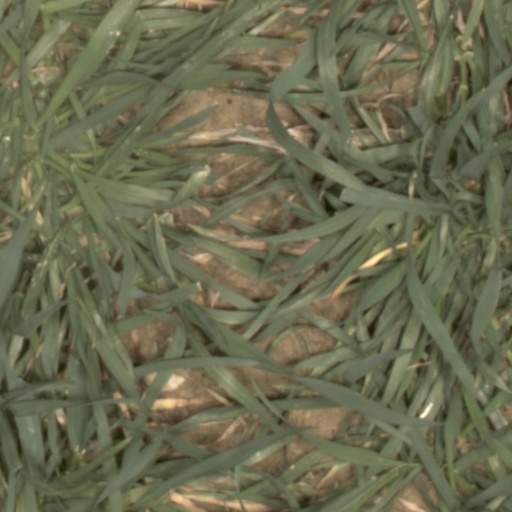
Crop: wheat